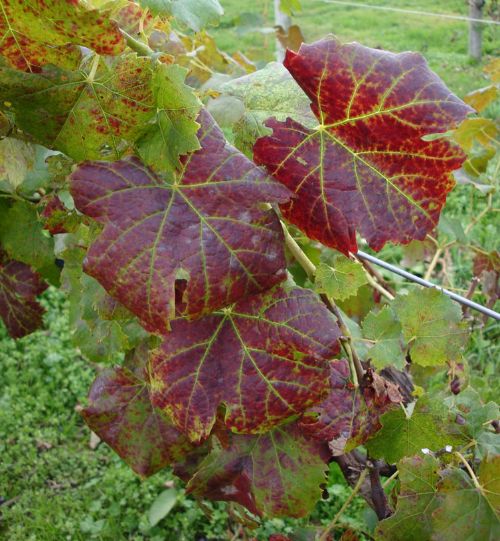
Plant: Grape
Disease: grapevine leafroll disease